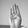
ASL letter: B